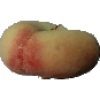
Label: Peach Flat 1